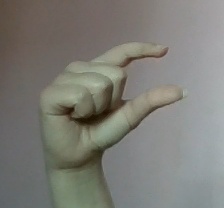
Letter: dal